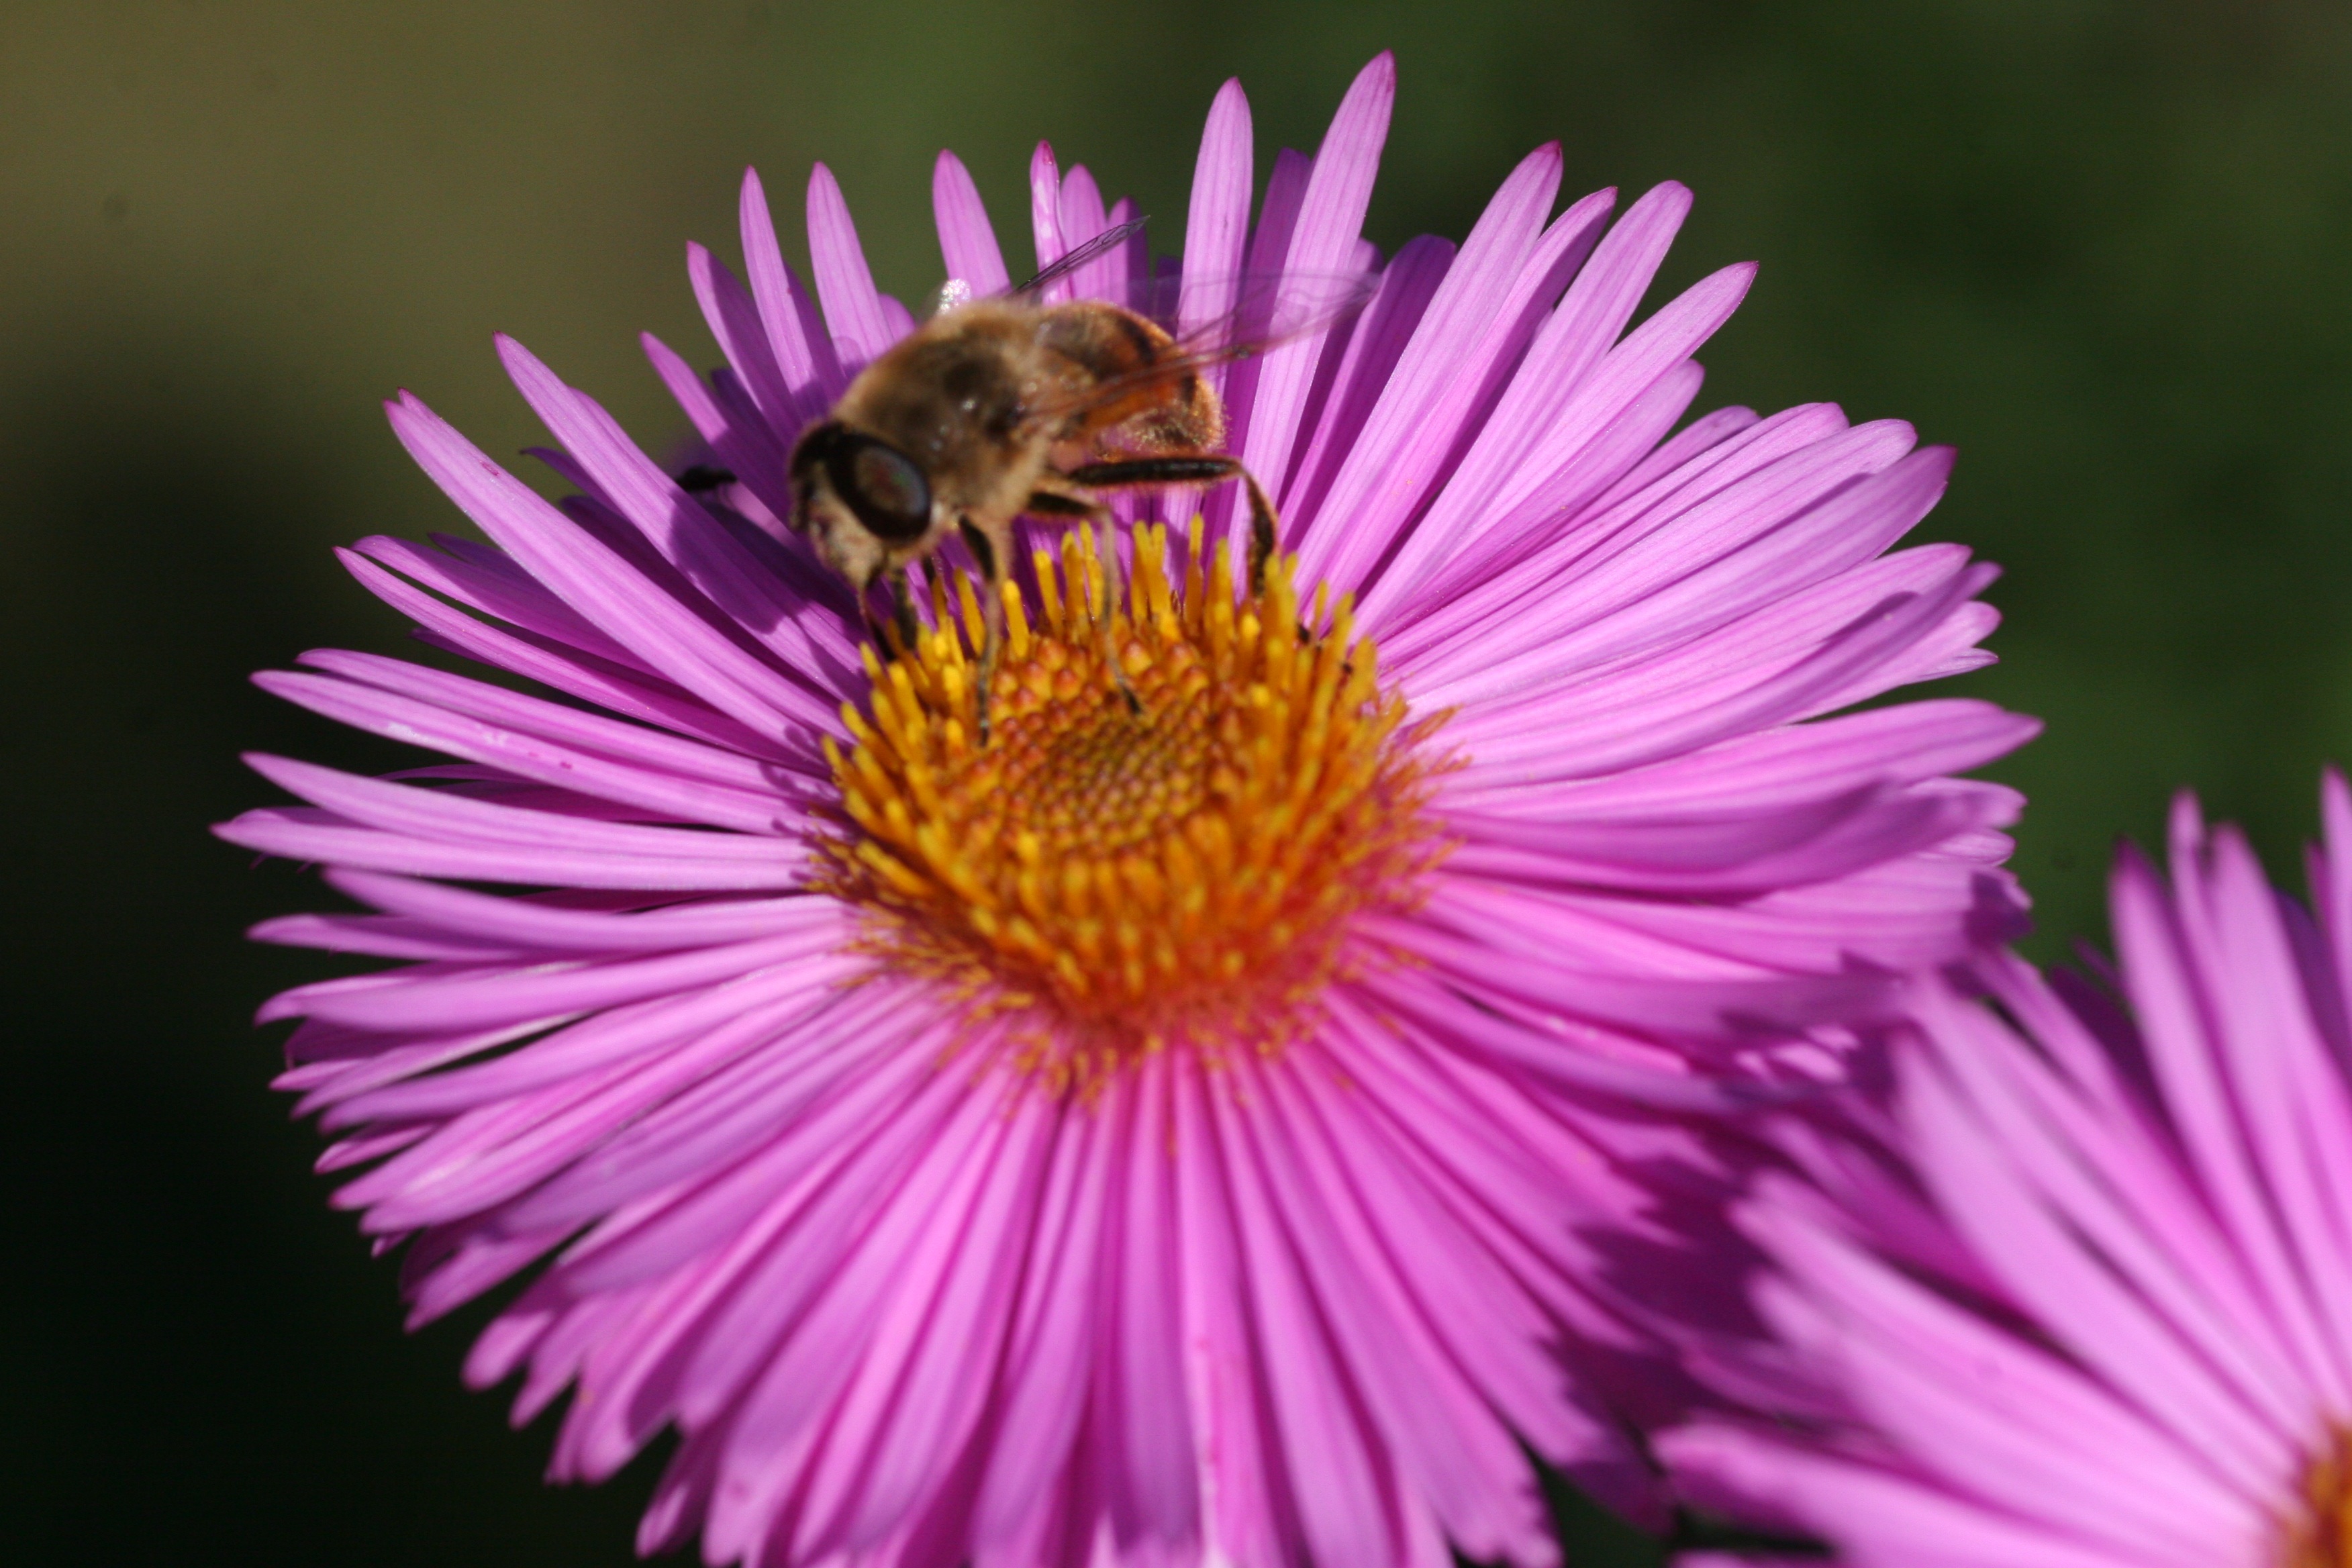
plant, flower, petal, pollen, insect, rest, flora, fauna, invertebrate, close up, aster, bee, nectar, macro photography, flowering plant, honey bee, daisy family, annual plant, land plant, membrane winged insect, marcinek